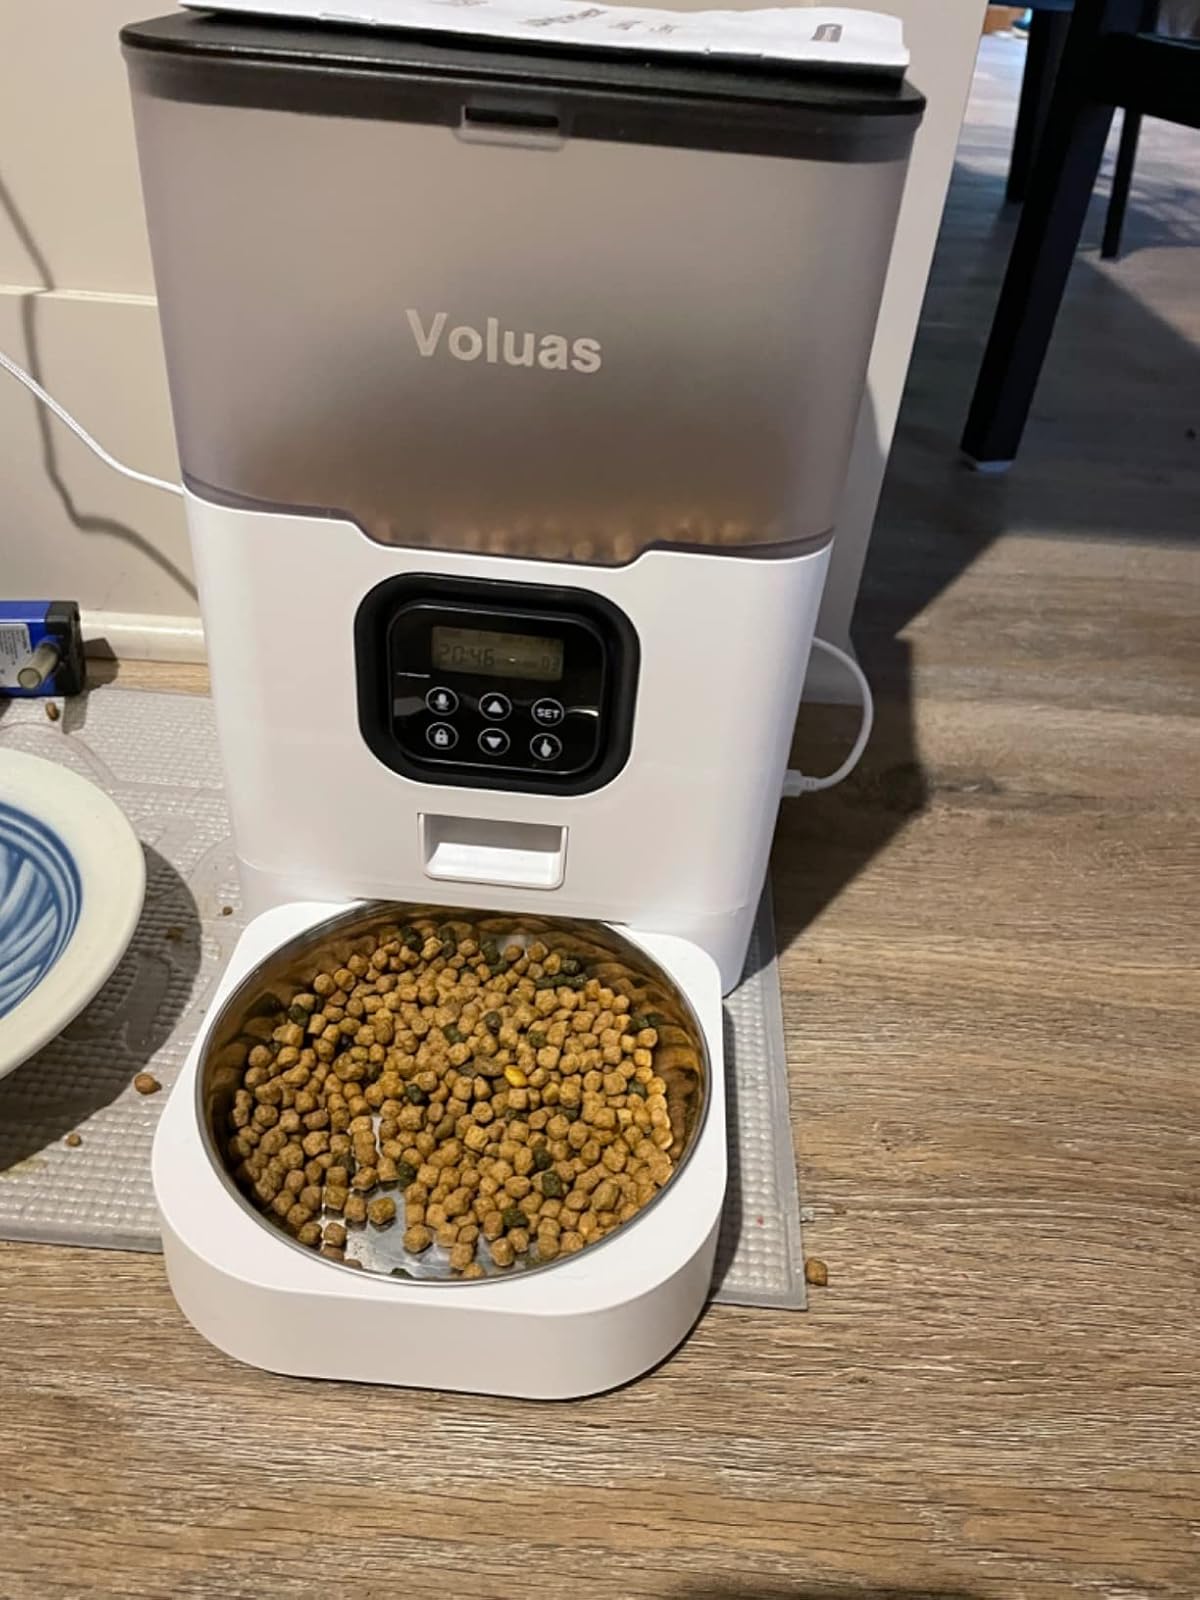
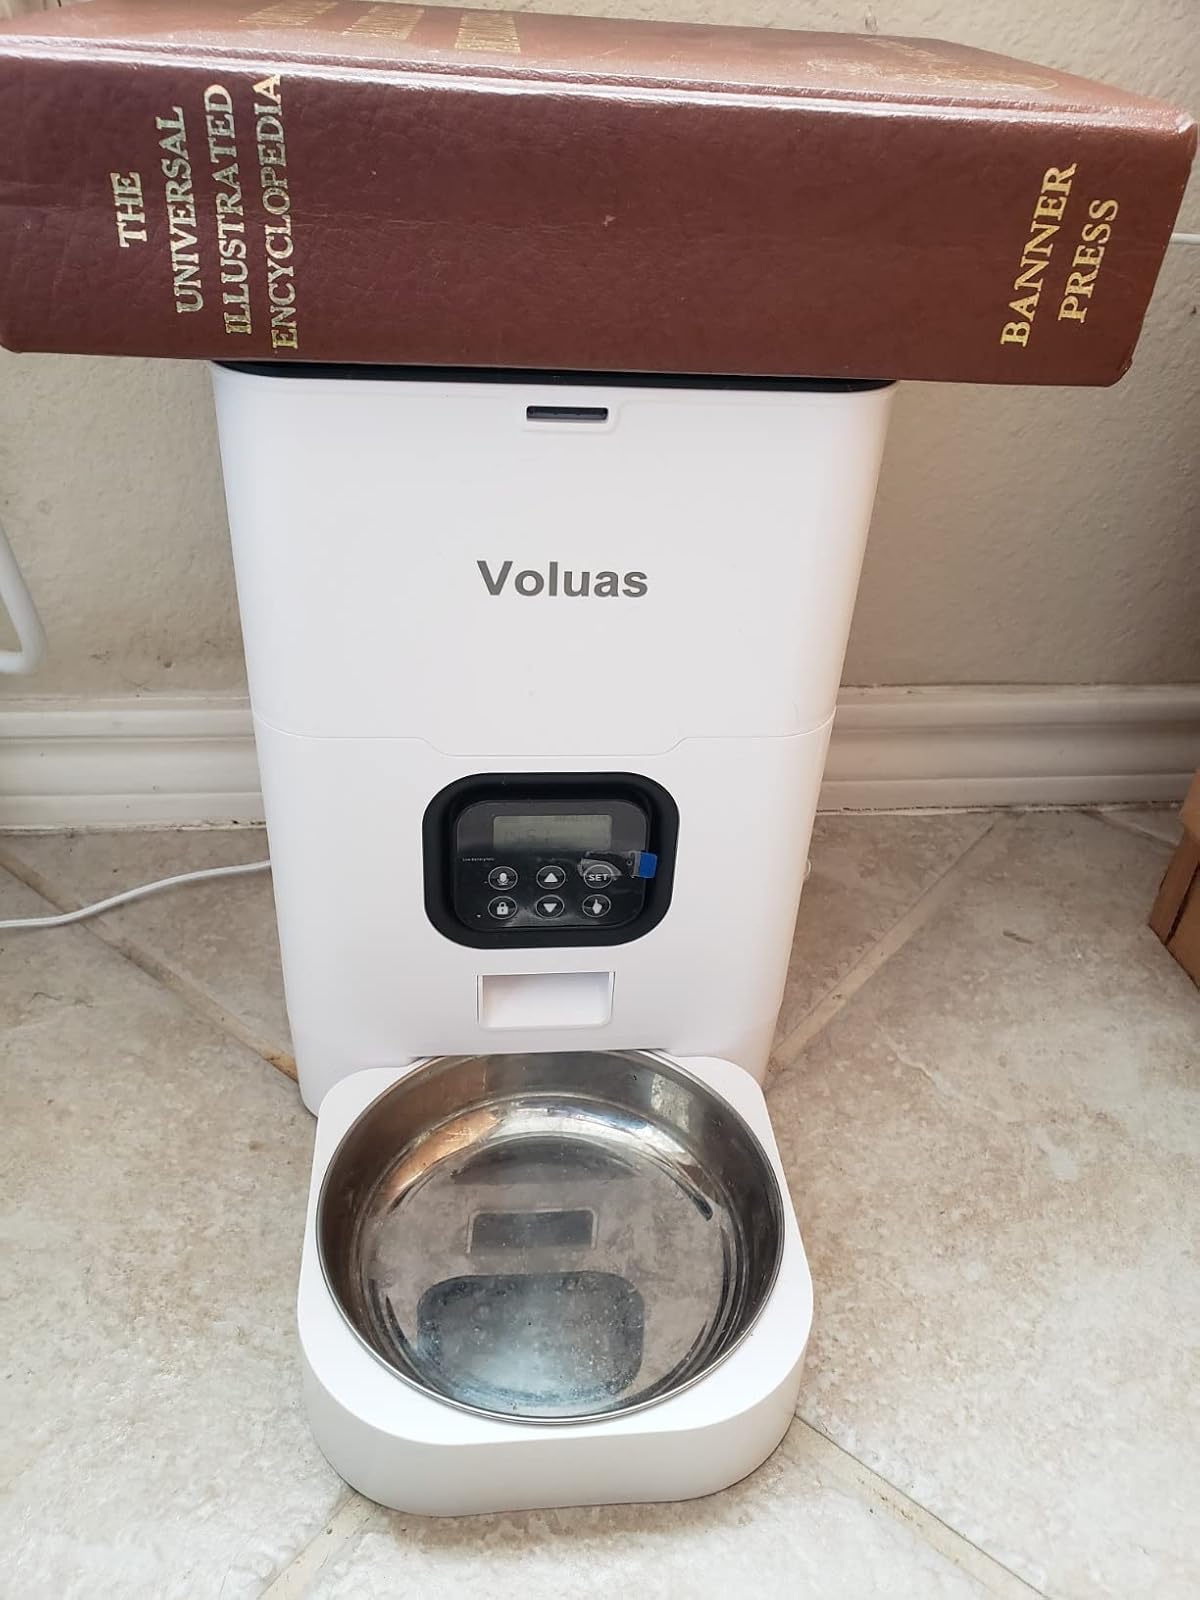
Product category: items_feeder
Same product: no